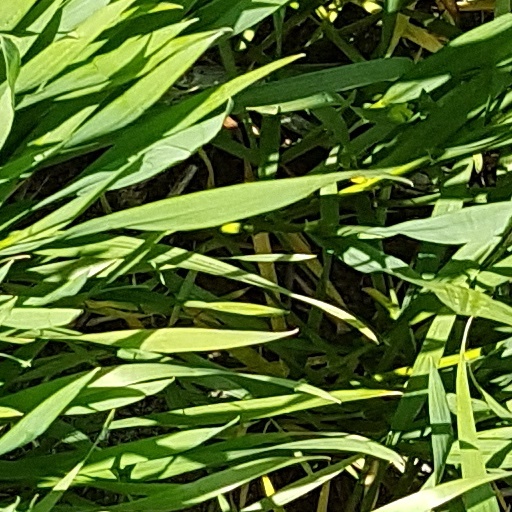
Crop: wheat